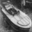
Label: ship